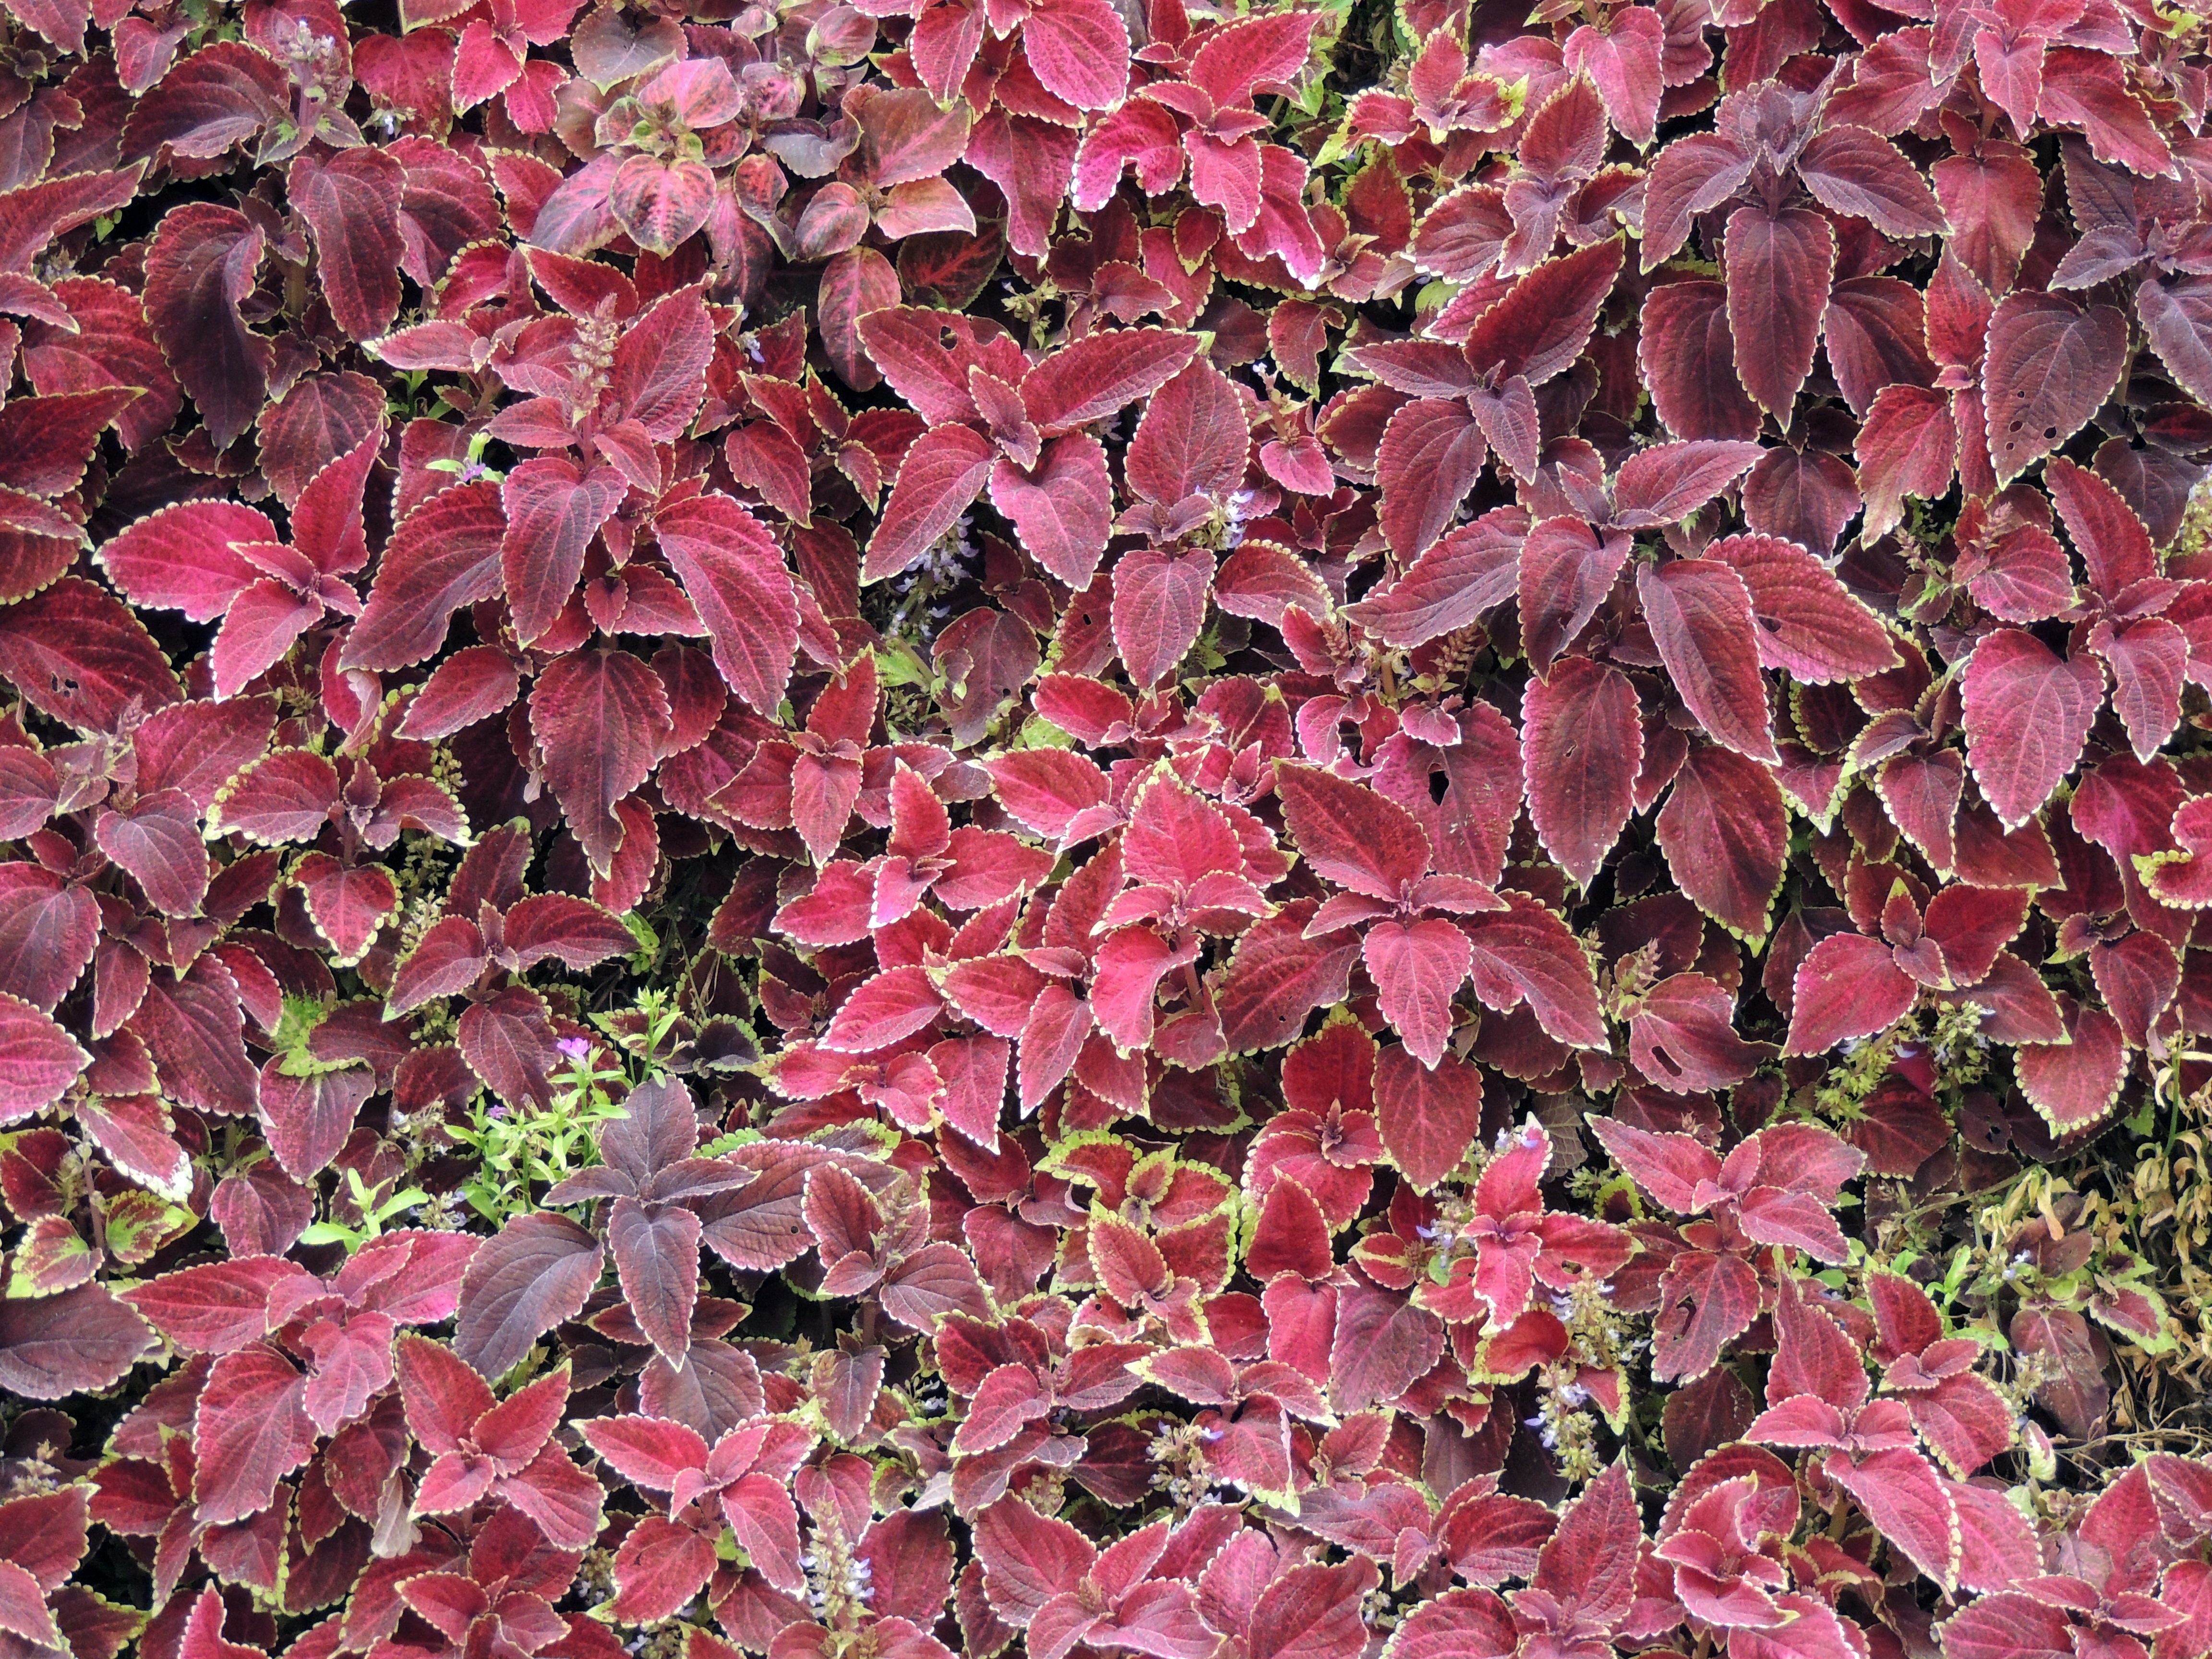
tree, nature, branch, blossom, plant, leaf, flower, petal, bloom, summer, spring, ivy, natural, autumn, fresh, botany, garden, flora, season, botanical, maple tree, leaves, shrub, bright, flowering plant, annual plant, woody plant, land plant